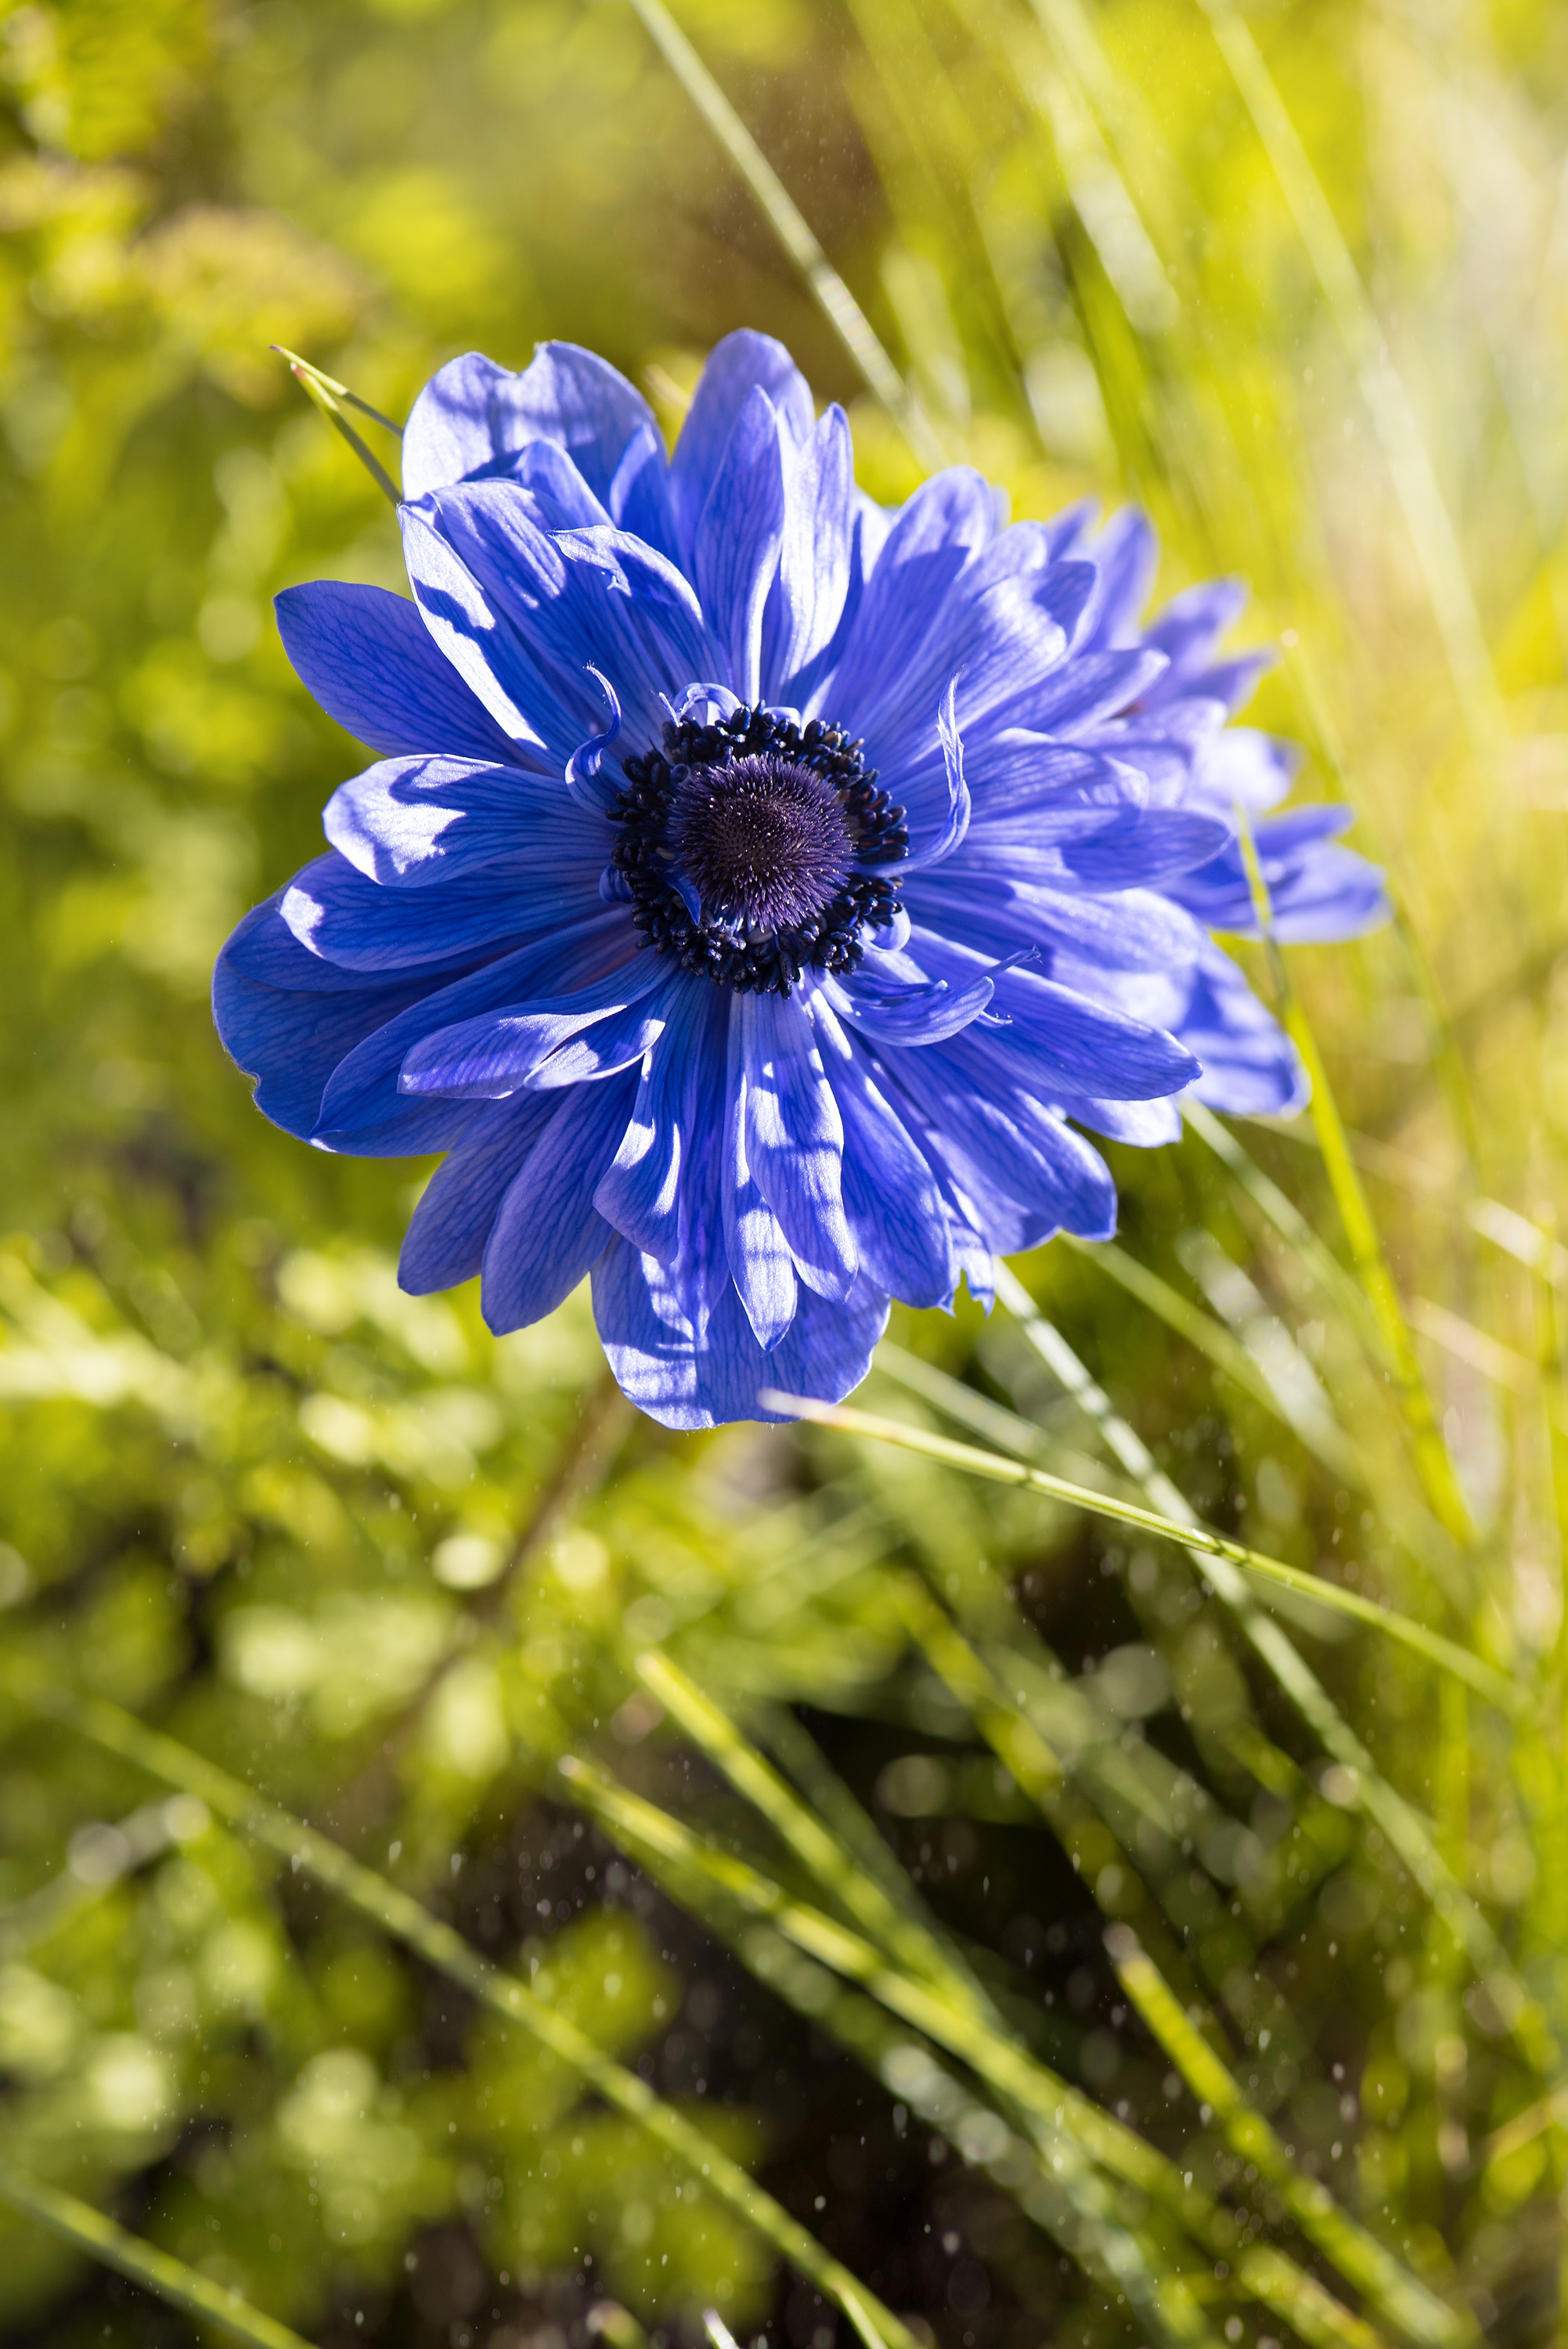
nature, grass, blossom, plant, field, meadow, sunlight, flower, petal, bloom, summer, spring, green, produce, botany, blue, garden, close, lighting, flora, wildflower, close up, blue blossom, petals, pistil, anemone, flower garden, macro photography, in the garden, flowering plant, schnittblume, blue anemone, land plant